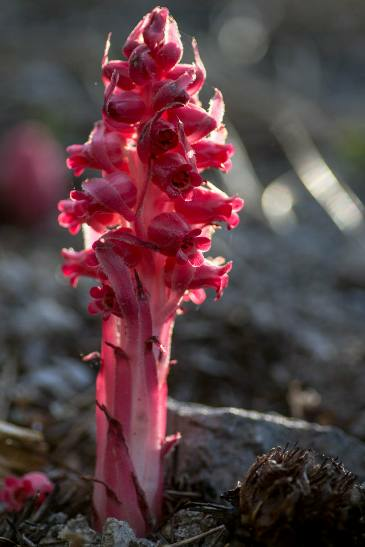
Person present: No